Premiership of Pedro Sánchez

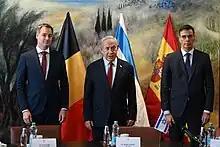
The prime minister and the Belgian prime minister, Alexander De Croo, together with Israeli prime minister Benjamin Netanyahu.

Following the fall of Kabul and the subsequent "de facto" creation of the Islamic Emirate of Afghanistan, the prime minister offered Spain as a hub for Afghans who collaborated with the European Union, which would later be settled in various countries. The Spanish government created a temporary refugee camp in the air base of Torrejón de Ardoz, which was later visited by officials from the European Union, including president of the European Commission Ursula von der Leyen and president of the European Council Charles Michel. Von der Leyen praised Sánchez government's initiative, stating that the actions of Spain represents "a good example of the european soul at its best". US President Joe Biden spoke with Sánchez to allow the use of the military bases of Rota and Morón to temporarily accommodate Afghan refugees, while praising "Spain's leadership in seeking international support for Afghan women and girls". During this operation, the Spanish Armed Forces used four Airbus A400M Atlas as well as civil resources from the Air Europa airline to evacuate Spanish diplomats, nationals and Afghan citizens. The security team of the embassy, composed by 17 police officers from the GEO (special operations) and UIP (experts in mass control and VIP security), were responsible for locating and taking the collaborators to a safe place. Days later, the Spanish Army Special Operations Command (green berets) were also deployed in the Afghan capital. On August 27, the operation was finished with 2,206 persons evacuated.